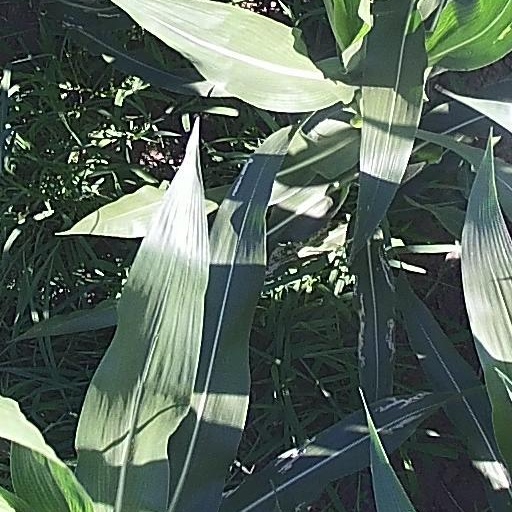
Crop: maize; corn